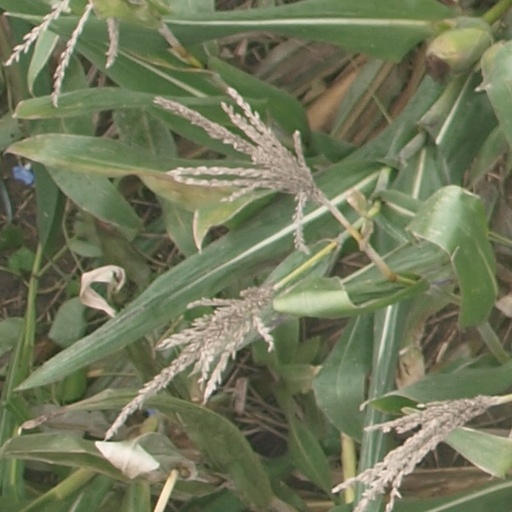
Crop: maize; corn